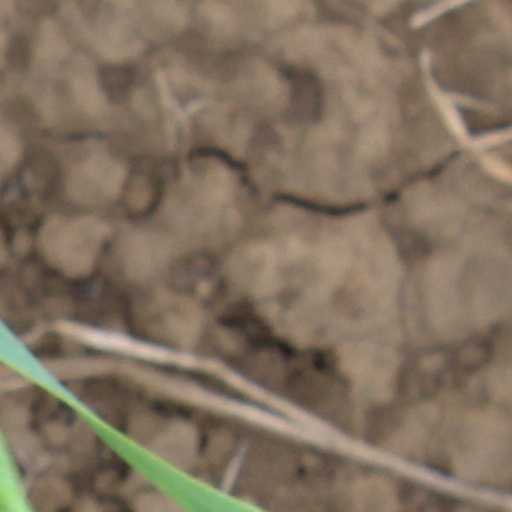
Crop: wheat